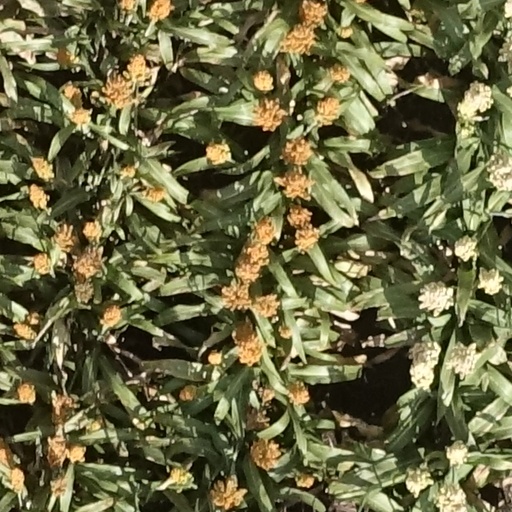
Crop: sorghum